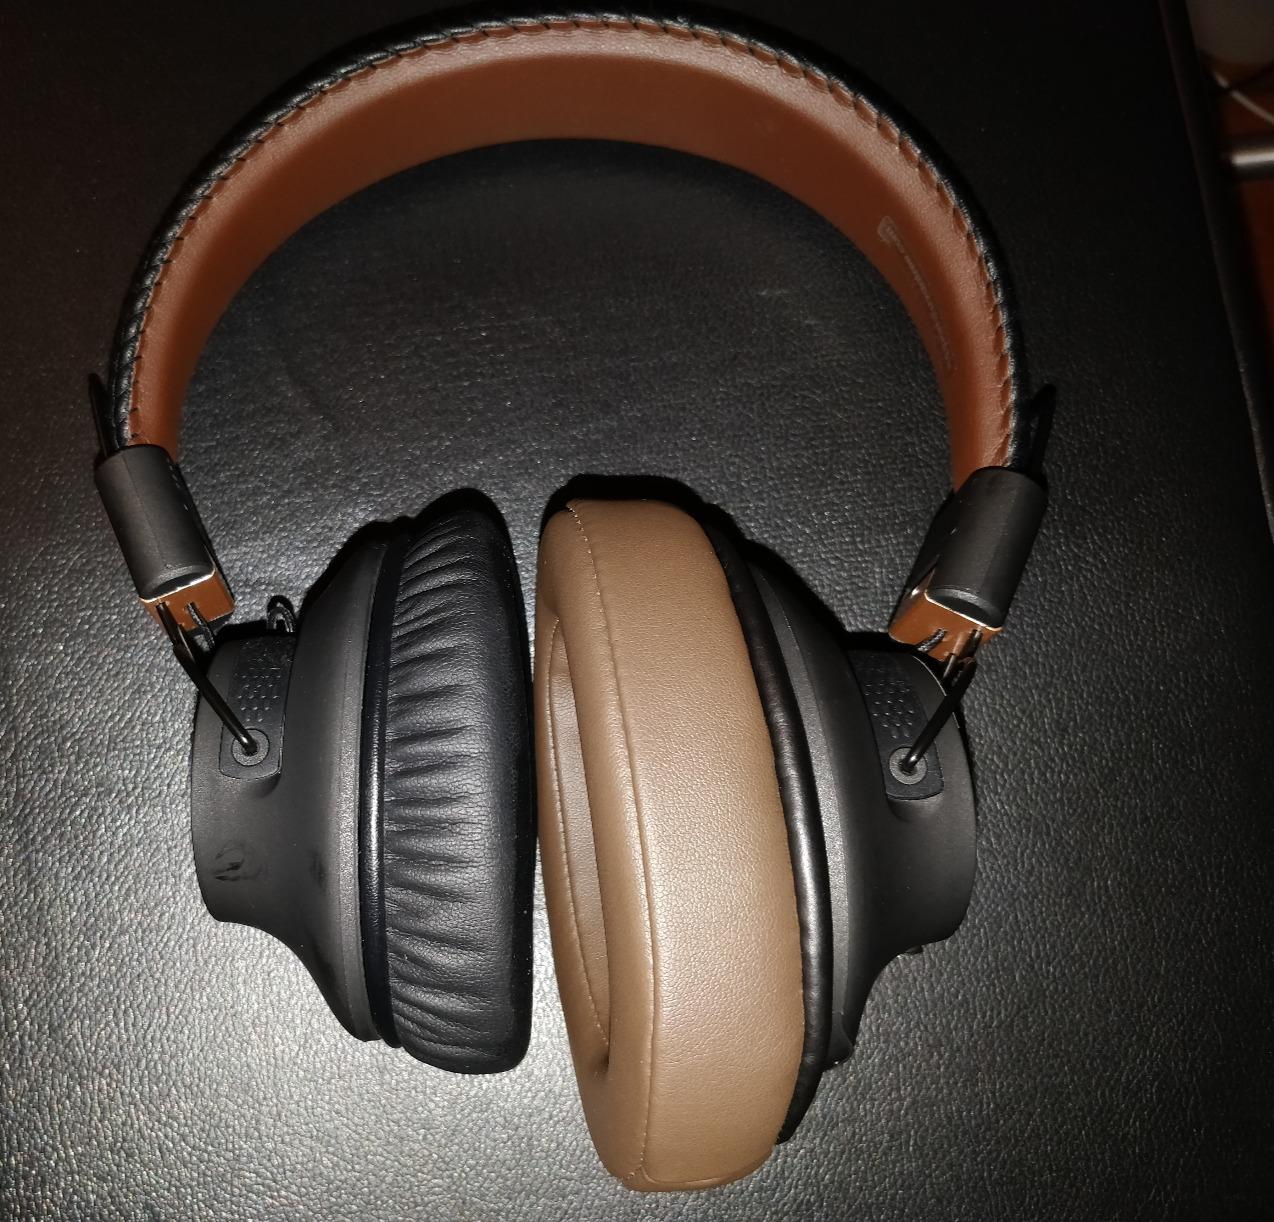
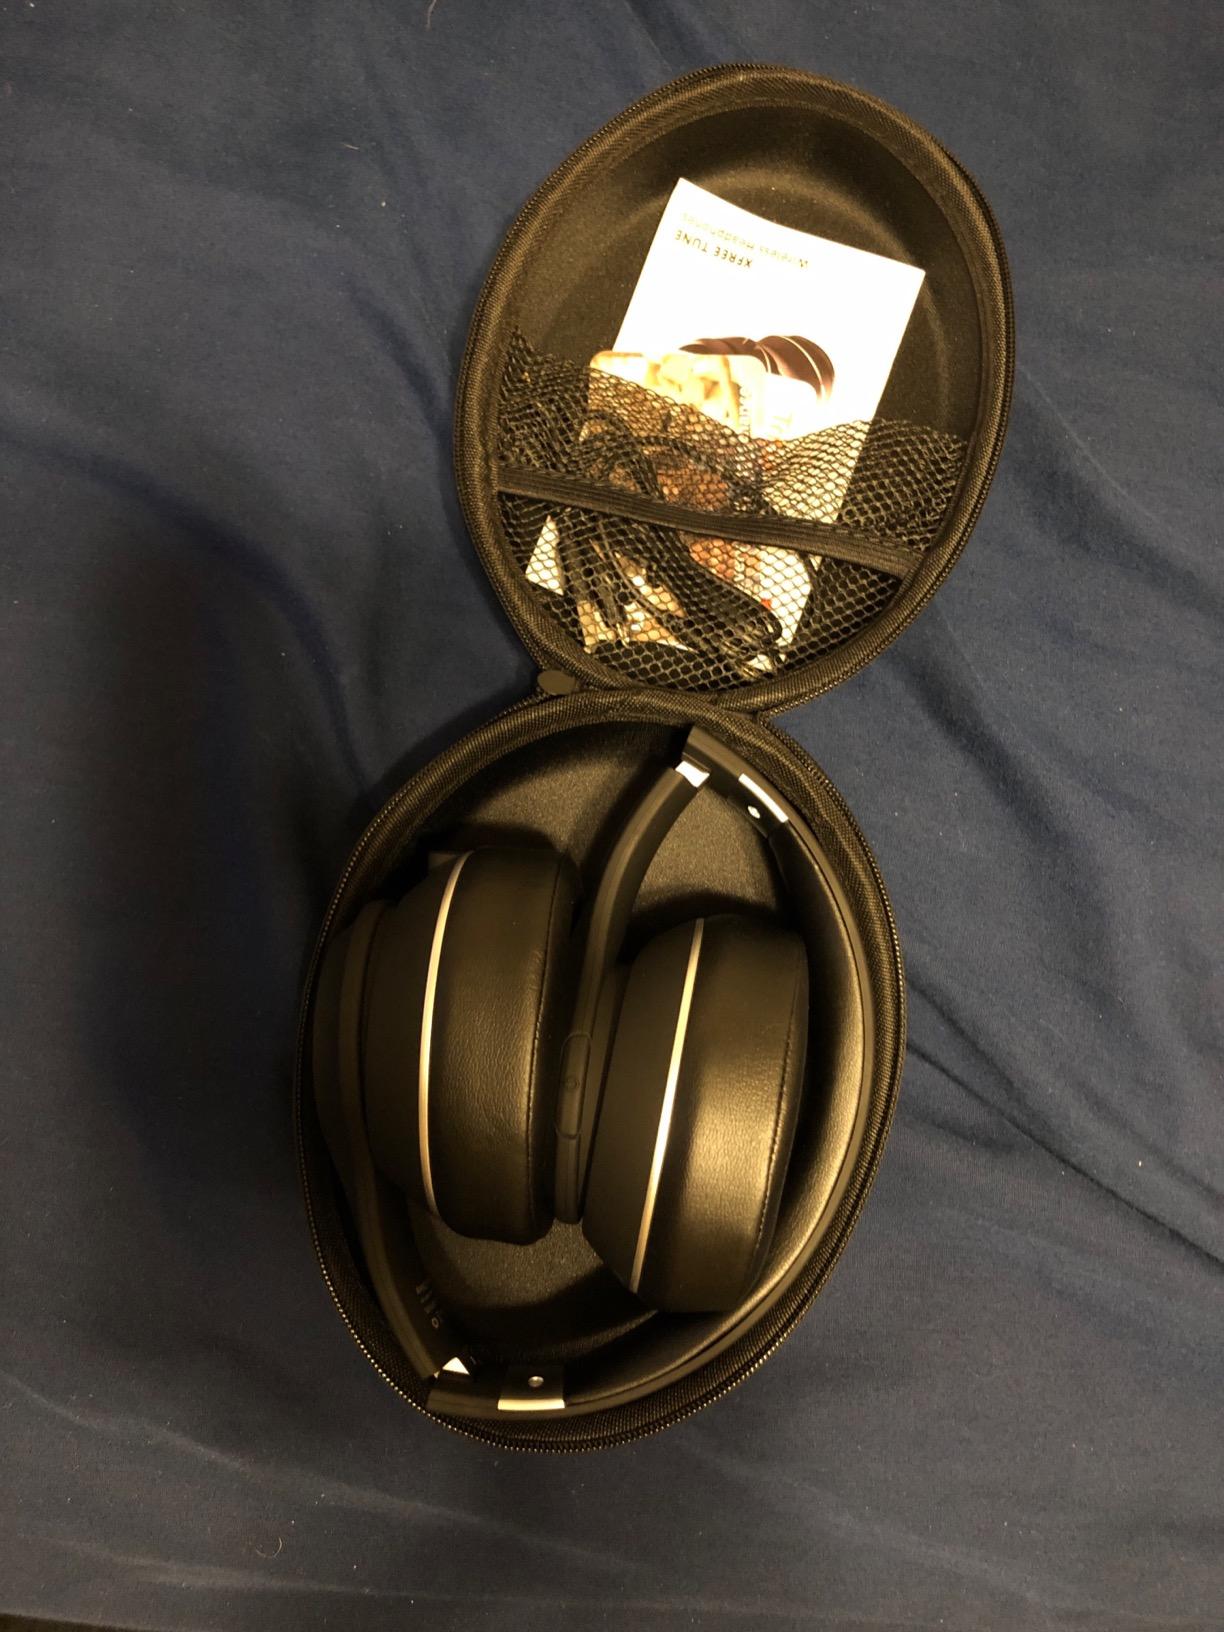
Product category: headphones
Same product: no